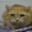
Label: cat